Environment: real
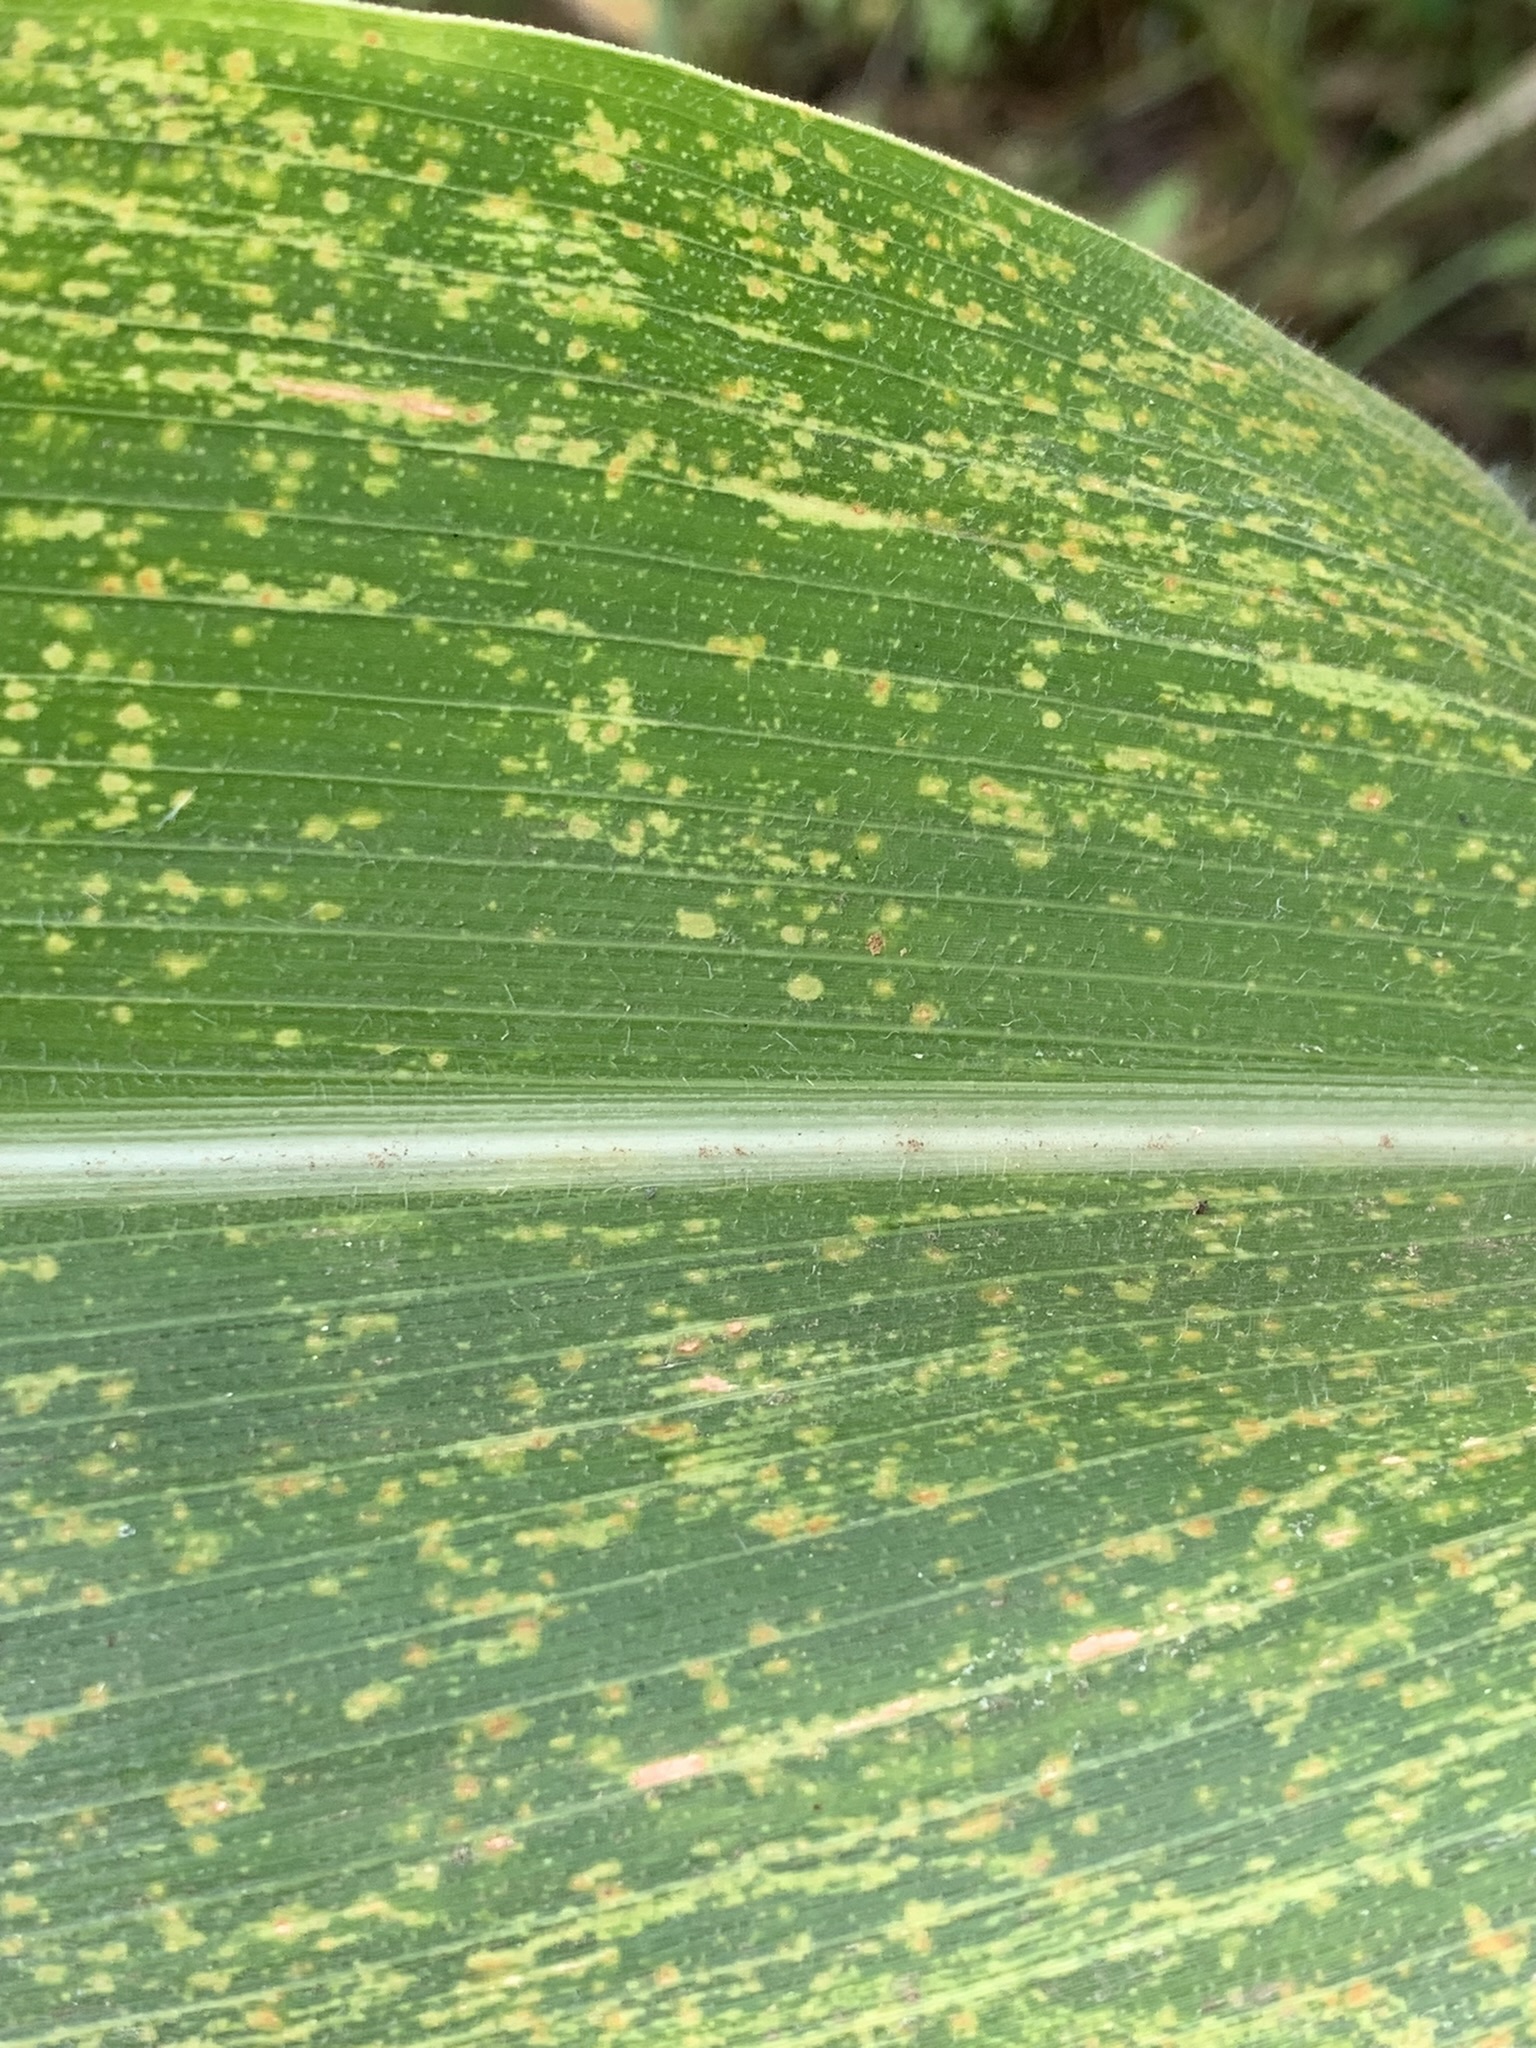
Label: lethal_necrosis